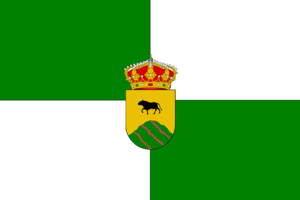
Menasalbas est une commune d'Espagne de la province de Tolède dans la communauté autonome de Castille-La Manche.